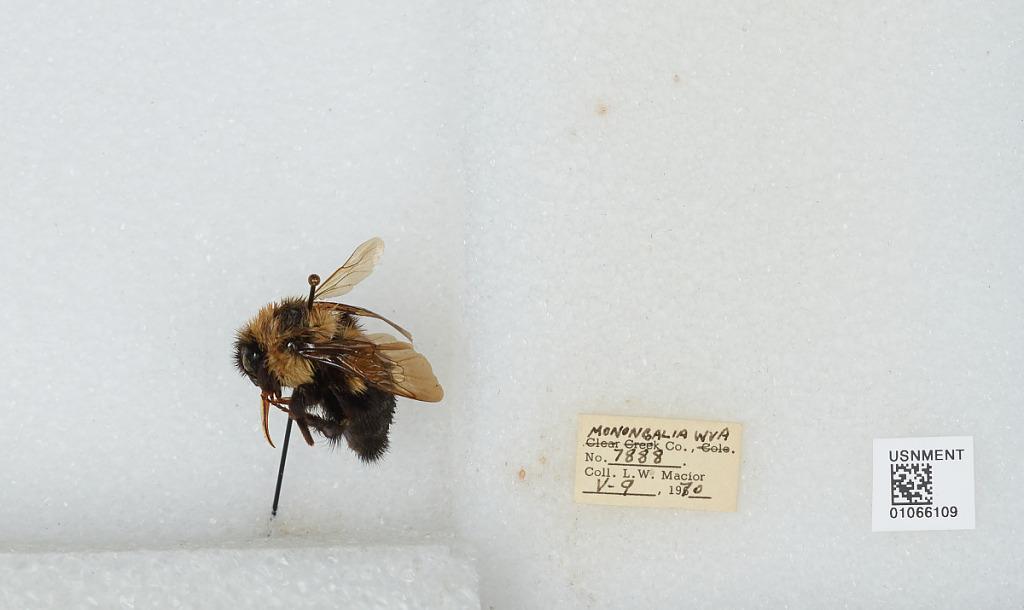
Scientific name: Bombus (Pyrobombus) bimaculatus Cresson
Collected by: L. Macior
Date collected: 1970-5-9
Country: United States
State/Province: West Virginia
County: Monongalia
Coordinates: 39.6303, -80.0464